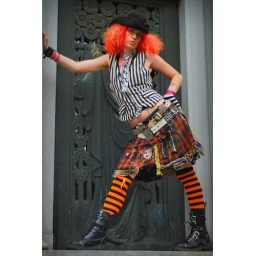
Trihorn hat in front of standing tomb.